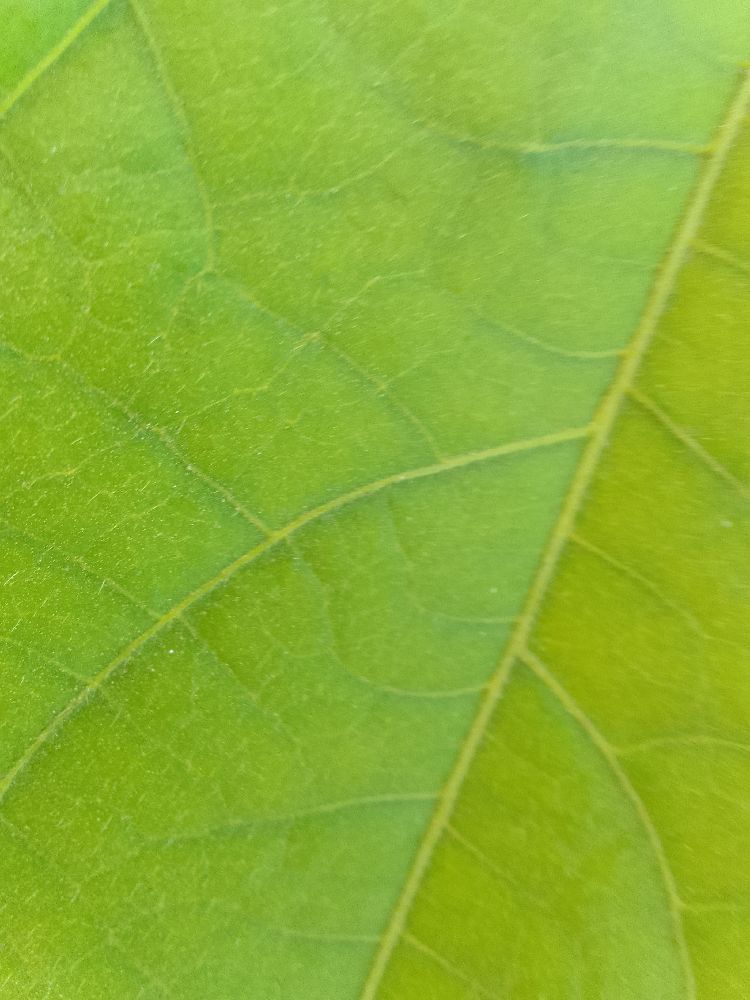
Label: healthy